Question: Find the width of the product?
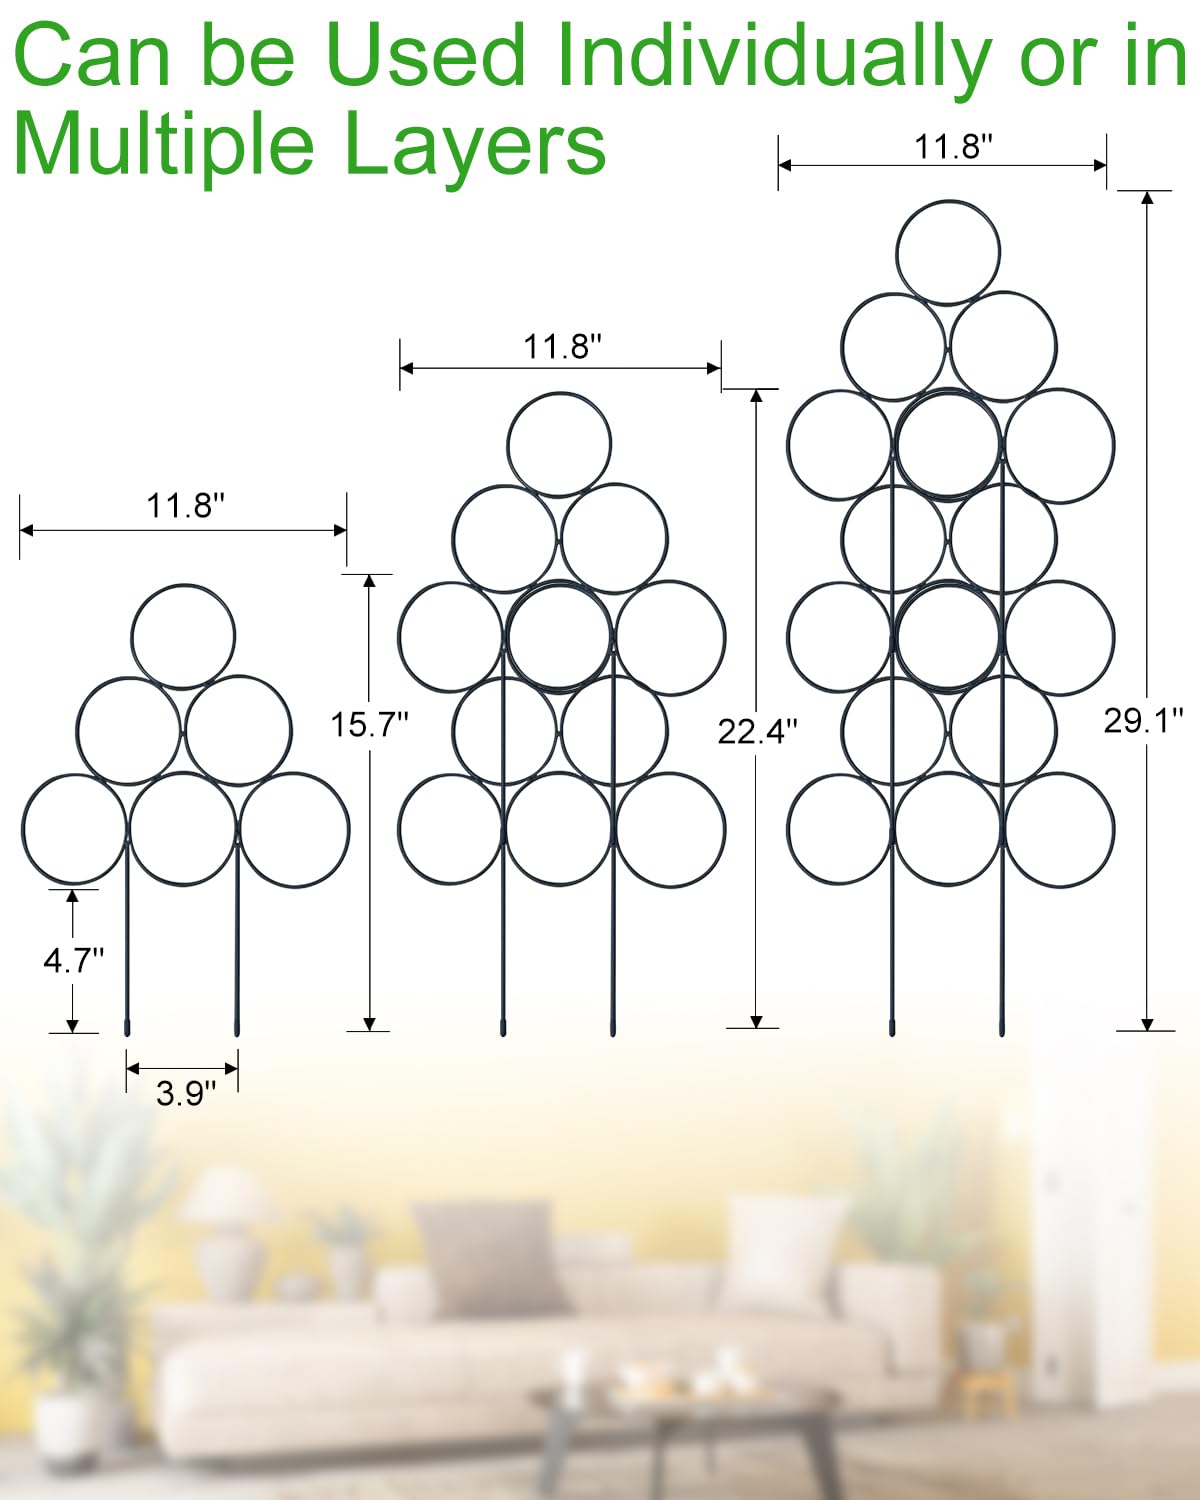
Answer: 11.8 inch